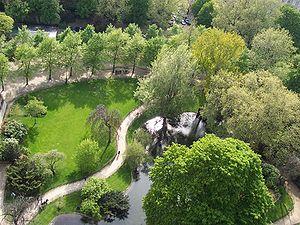
Pièce d'eau (SW) du Champ-de-Mars vue depuis la première plateforme de la Tour Eiffel, VIIe arrondissement, Paris, France.